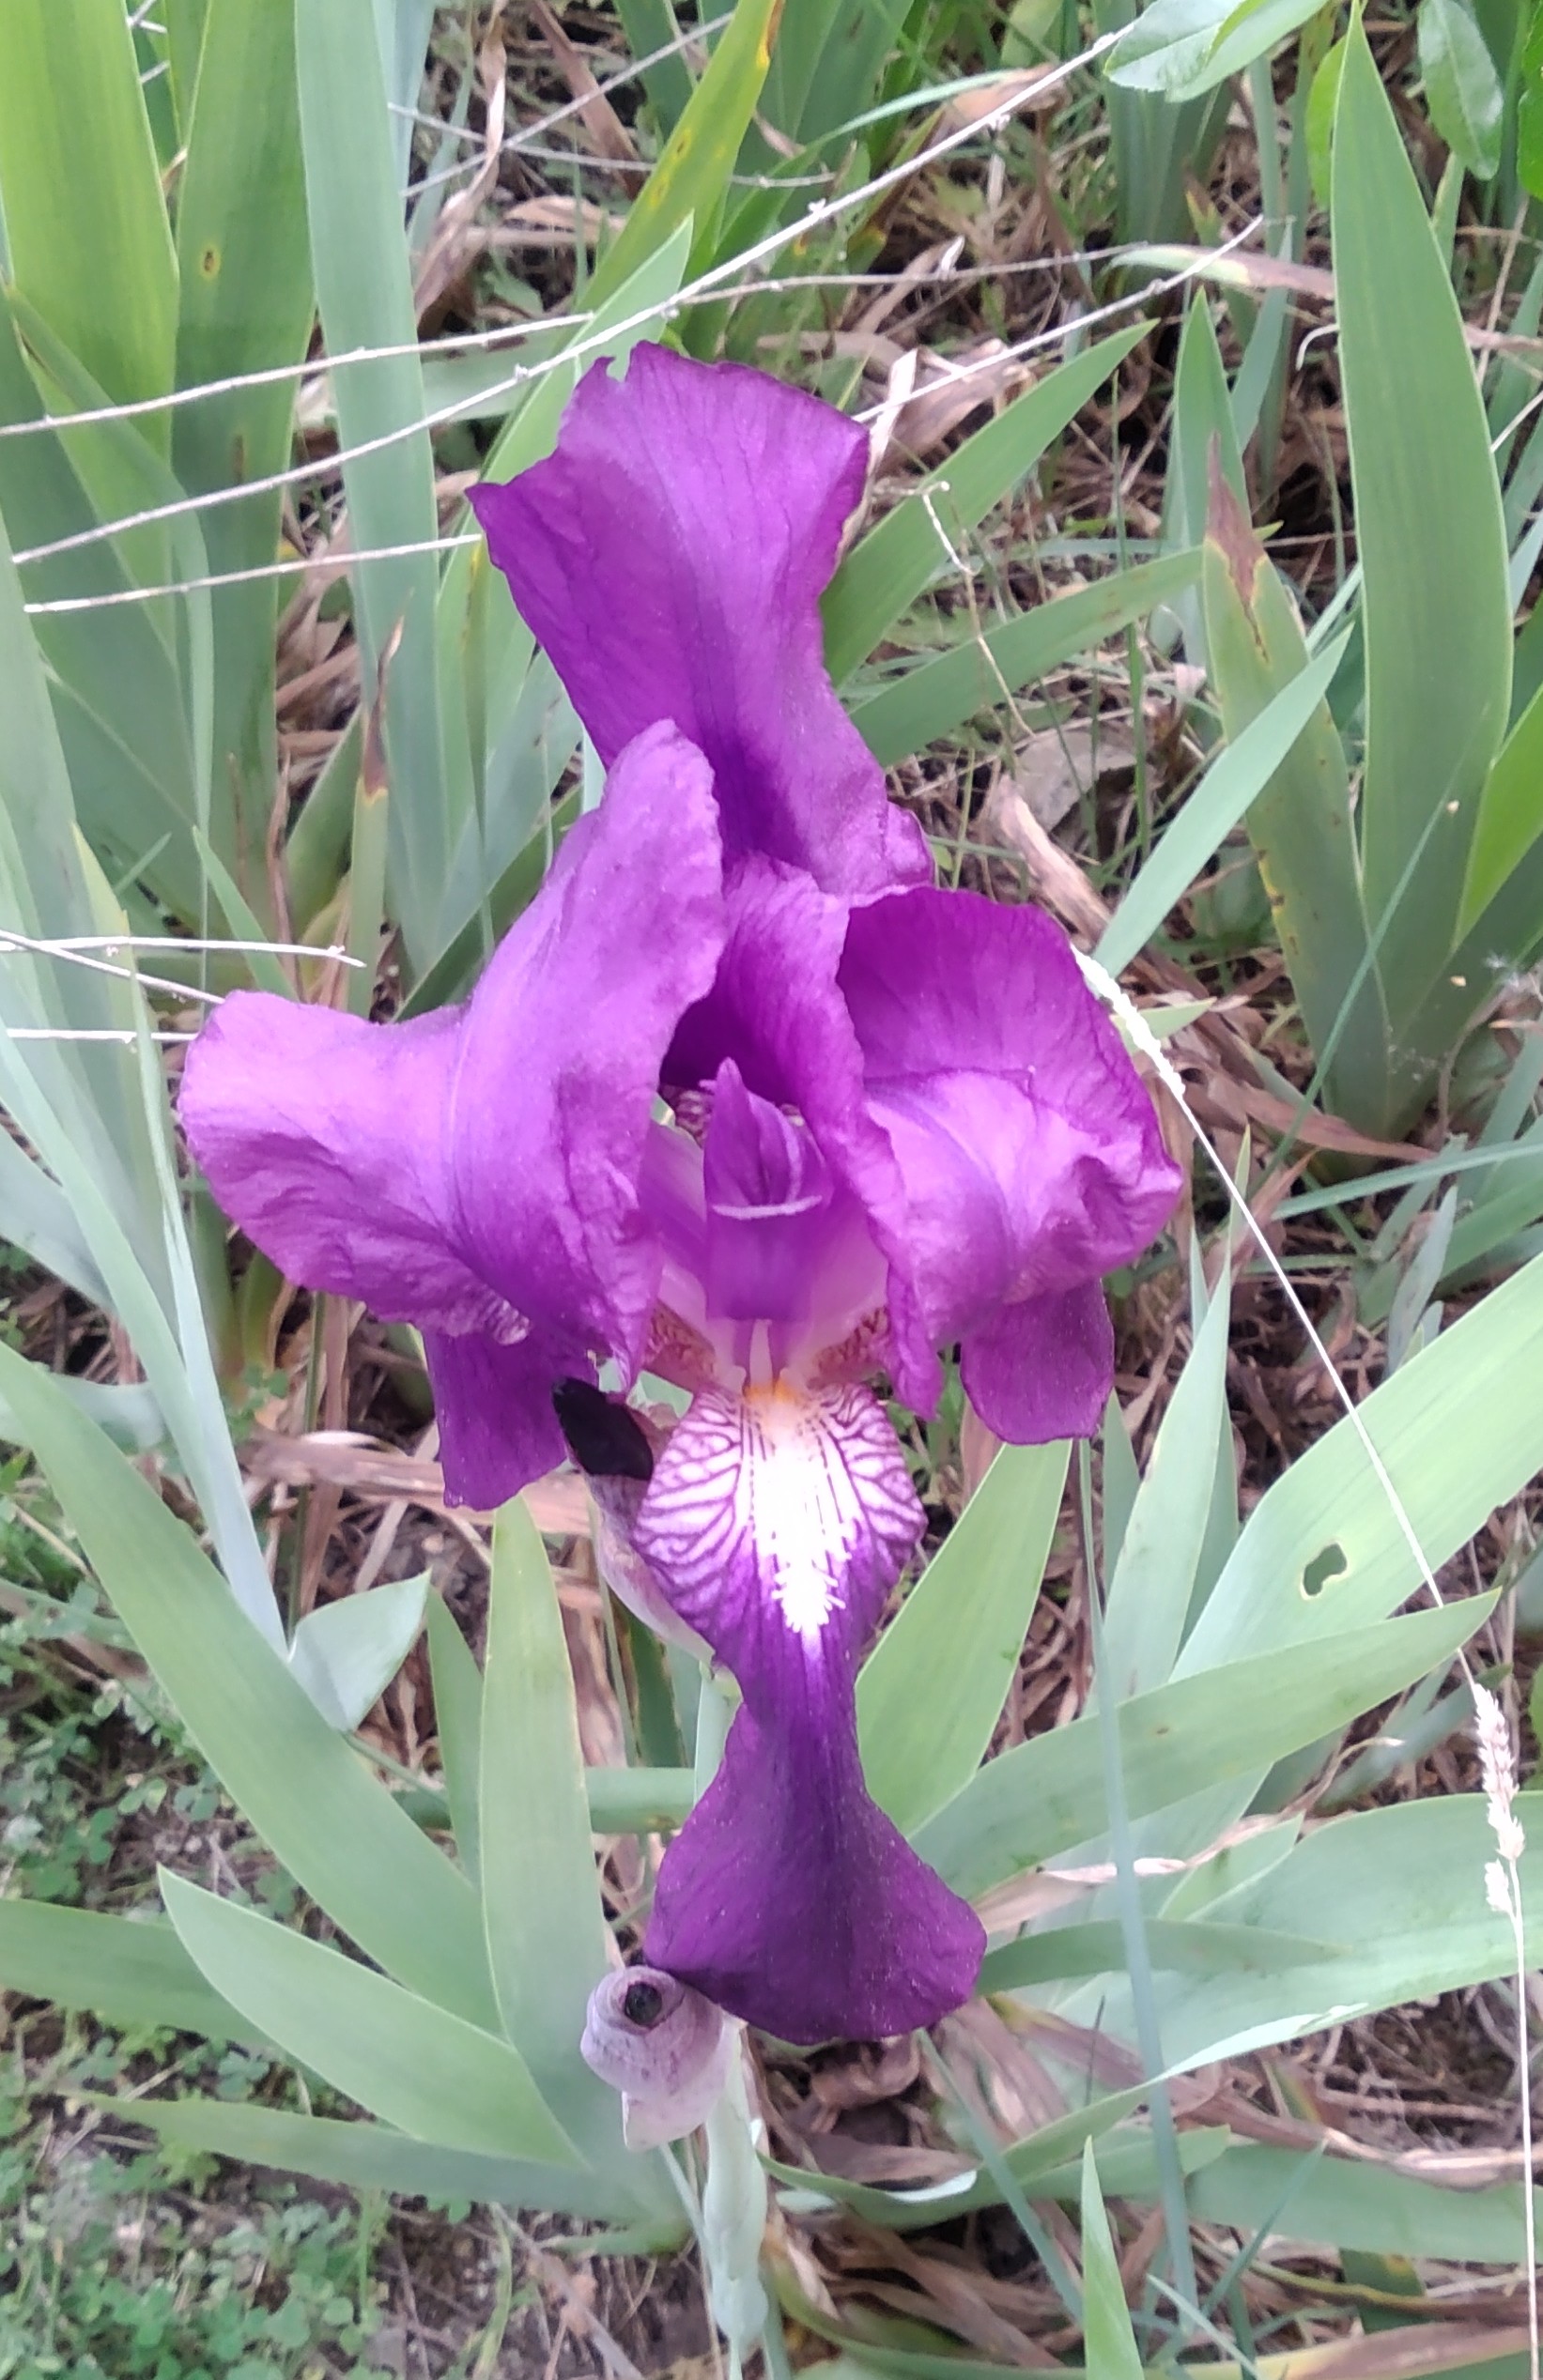
flower, eye, plant, purple, human body, petal, terrestrial plant, iris, annual plant, flowering plant, magenta, algerian iris, perennial plant, groundcover, electric blue, wildflower, violet family, grass, orris root, gentian family, bellflower family, cattleya